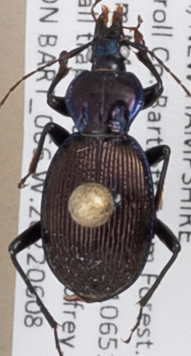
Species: Sphaeroderus canadensis canadensis
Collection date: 2022-06-08
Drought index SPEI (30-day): -0.594
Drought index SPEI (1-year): -0.38
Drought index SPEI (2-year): -1.16